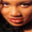
Label: woman